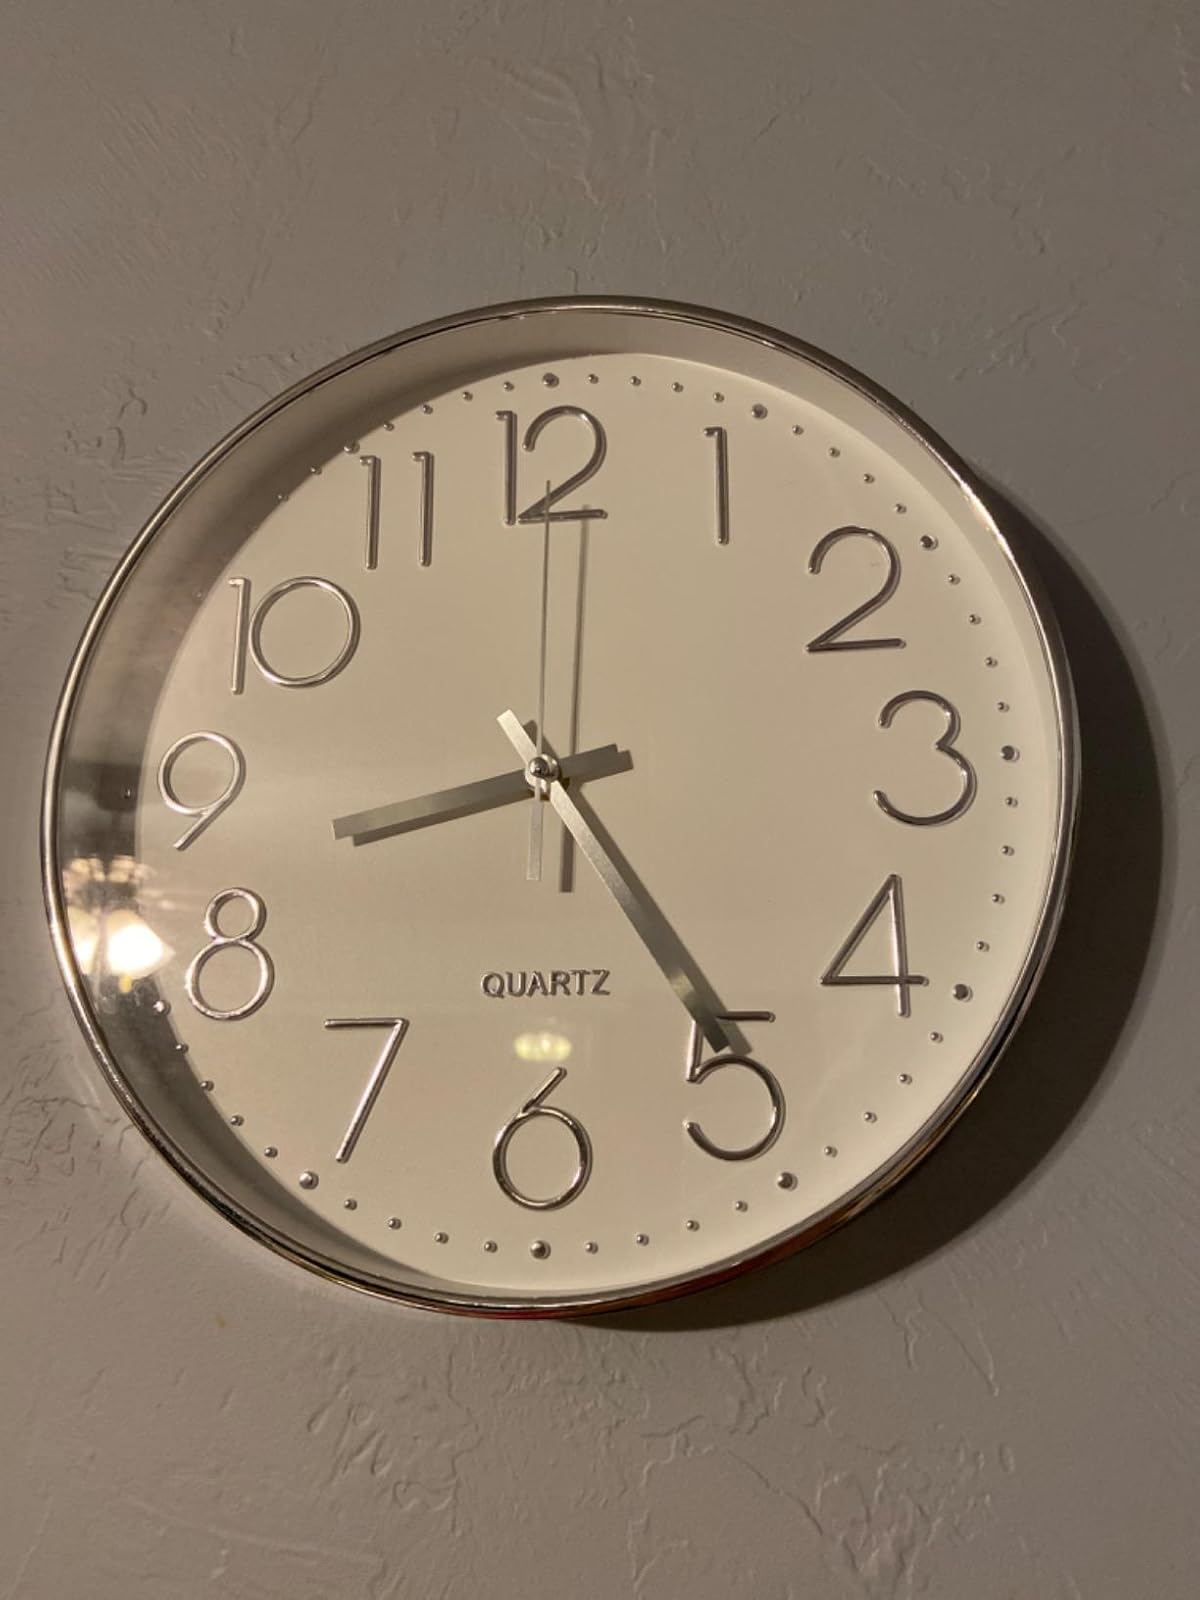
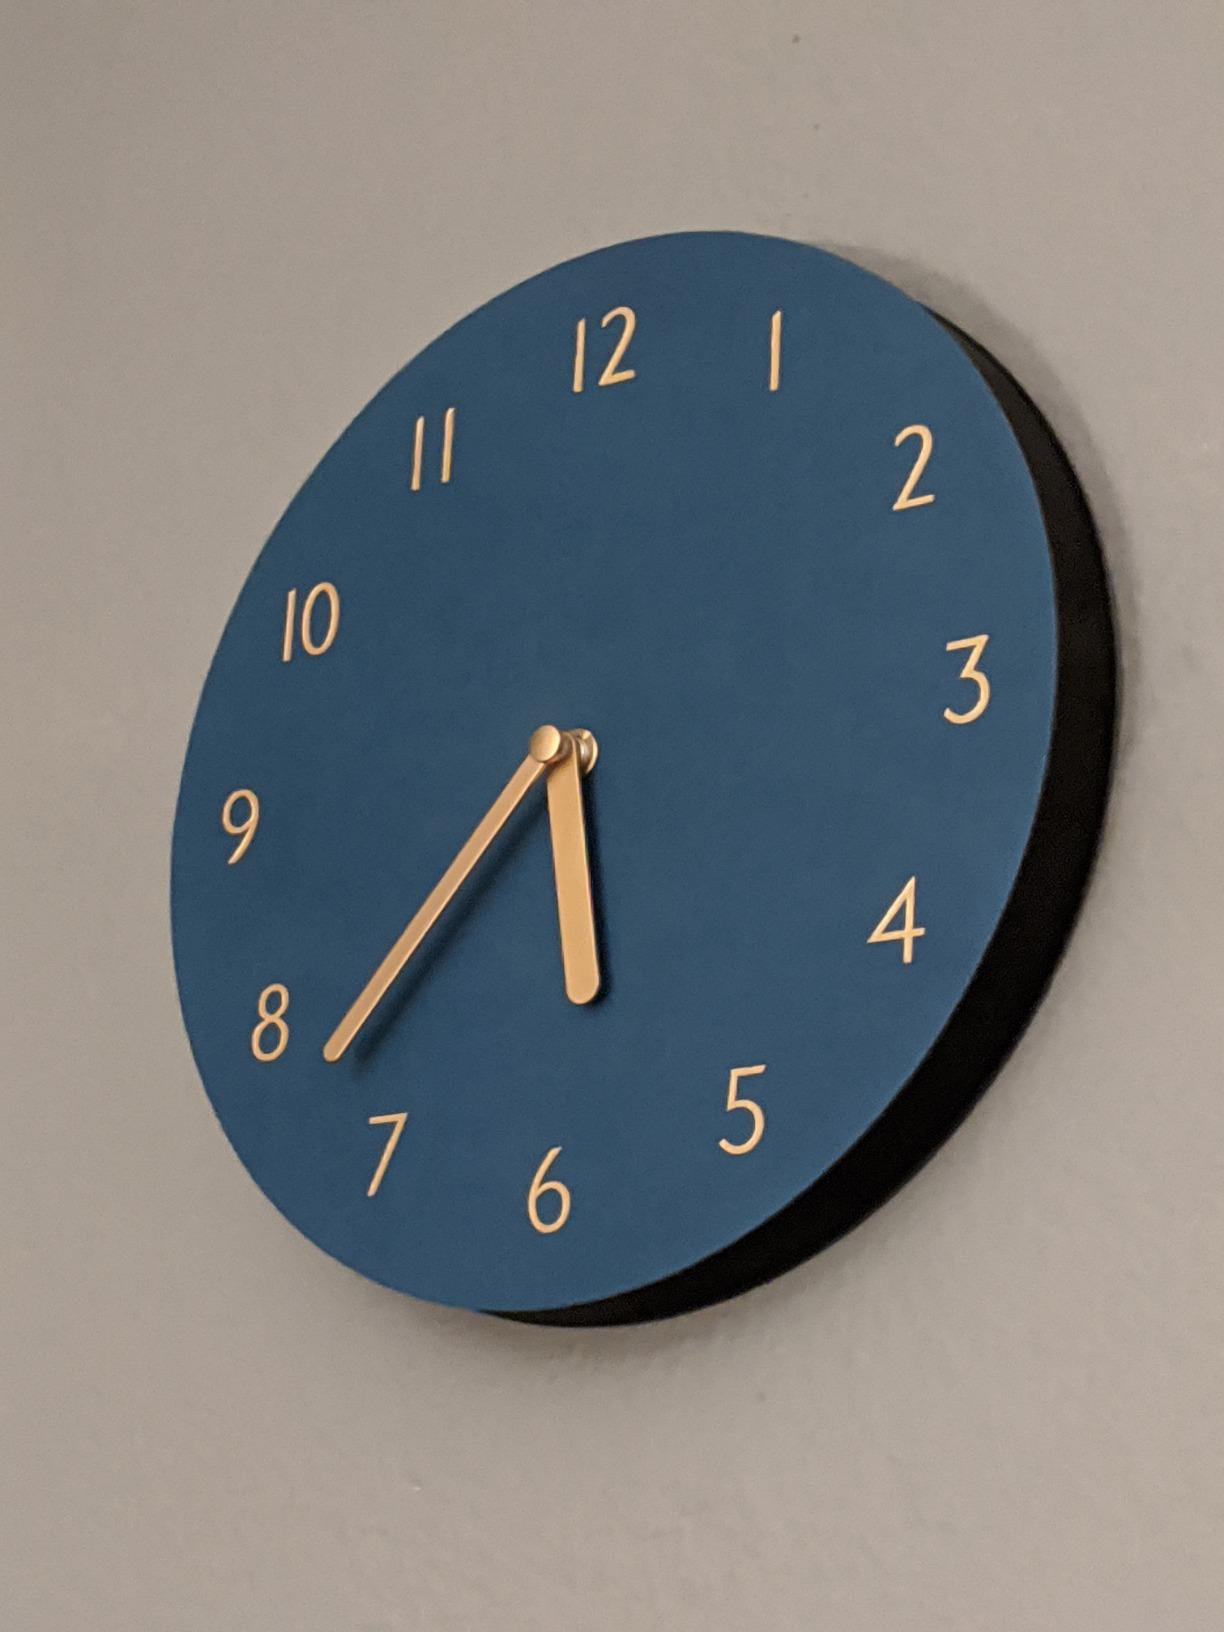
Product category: clock
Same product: no